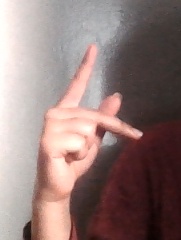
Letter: dha